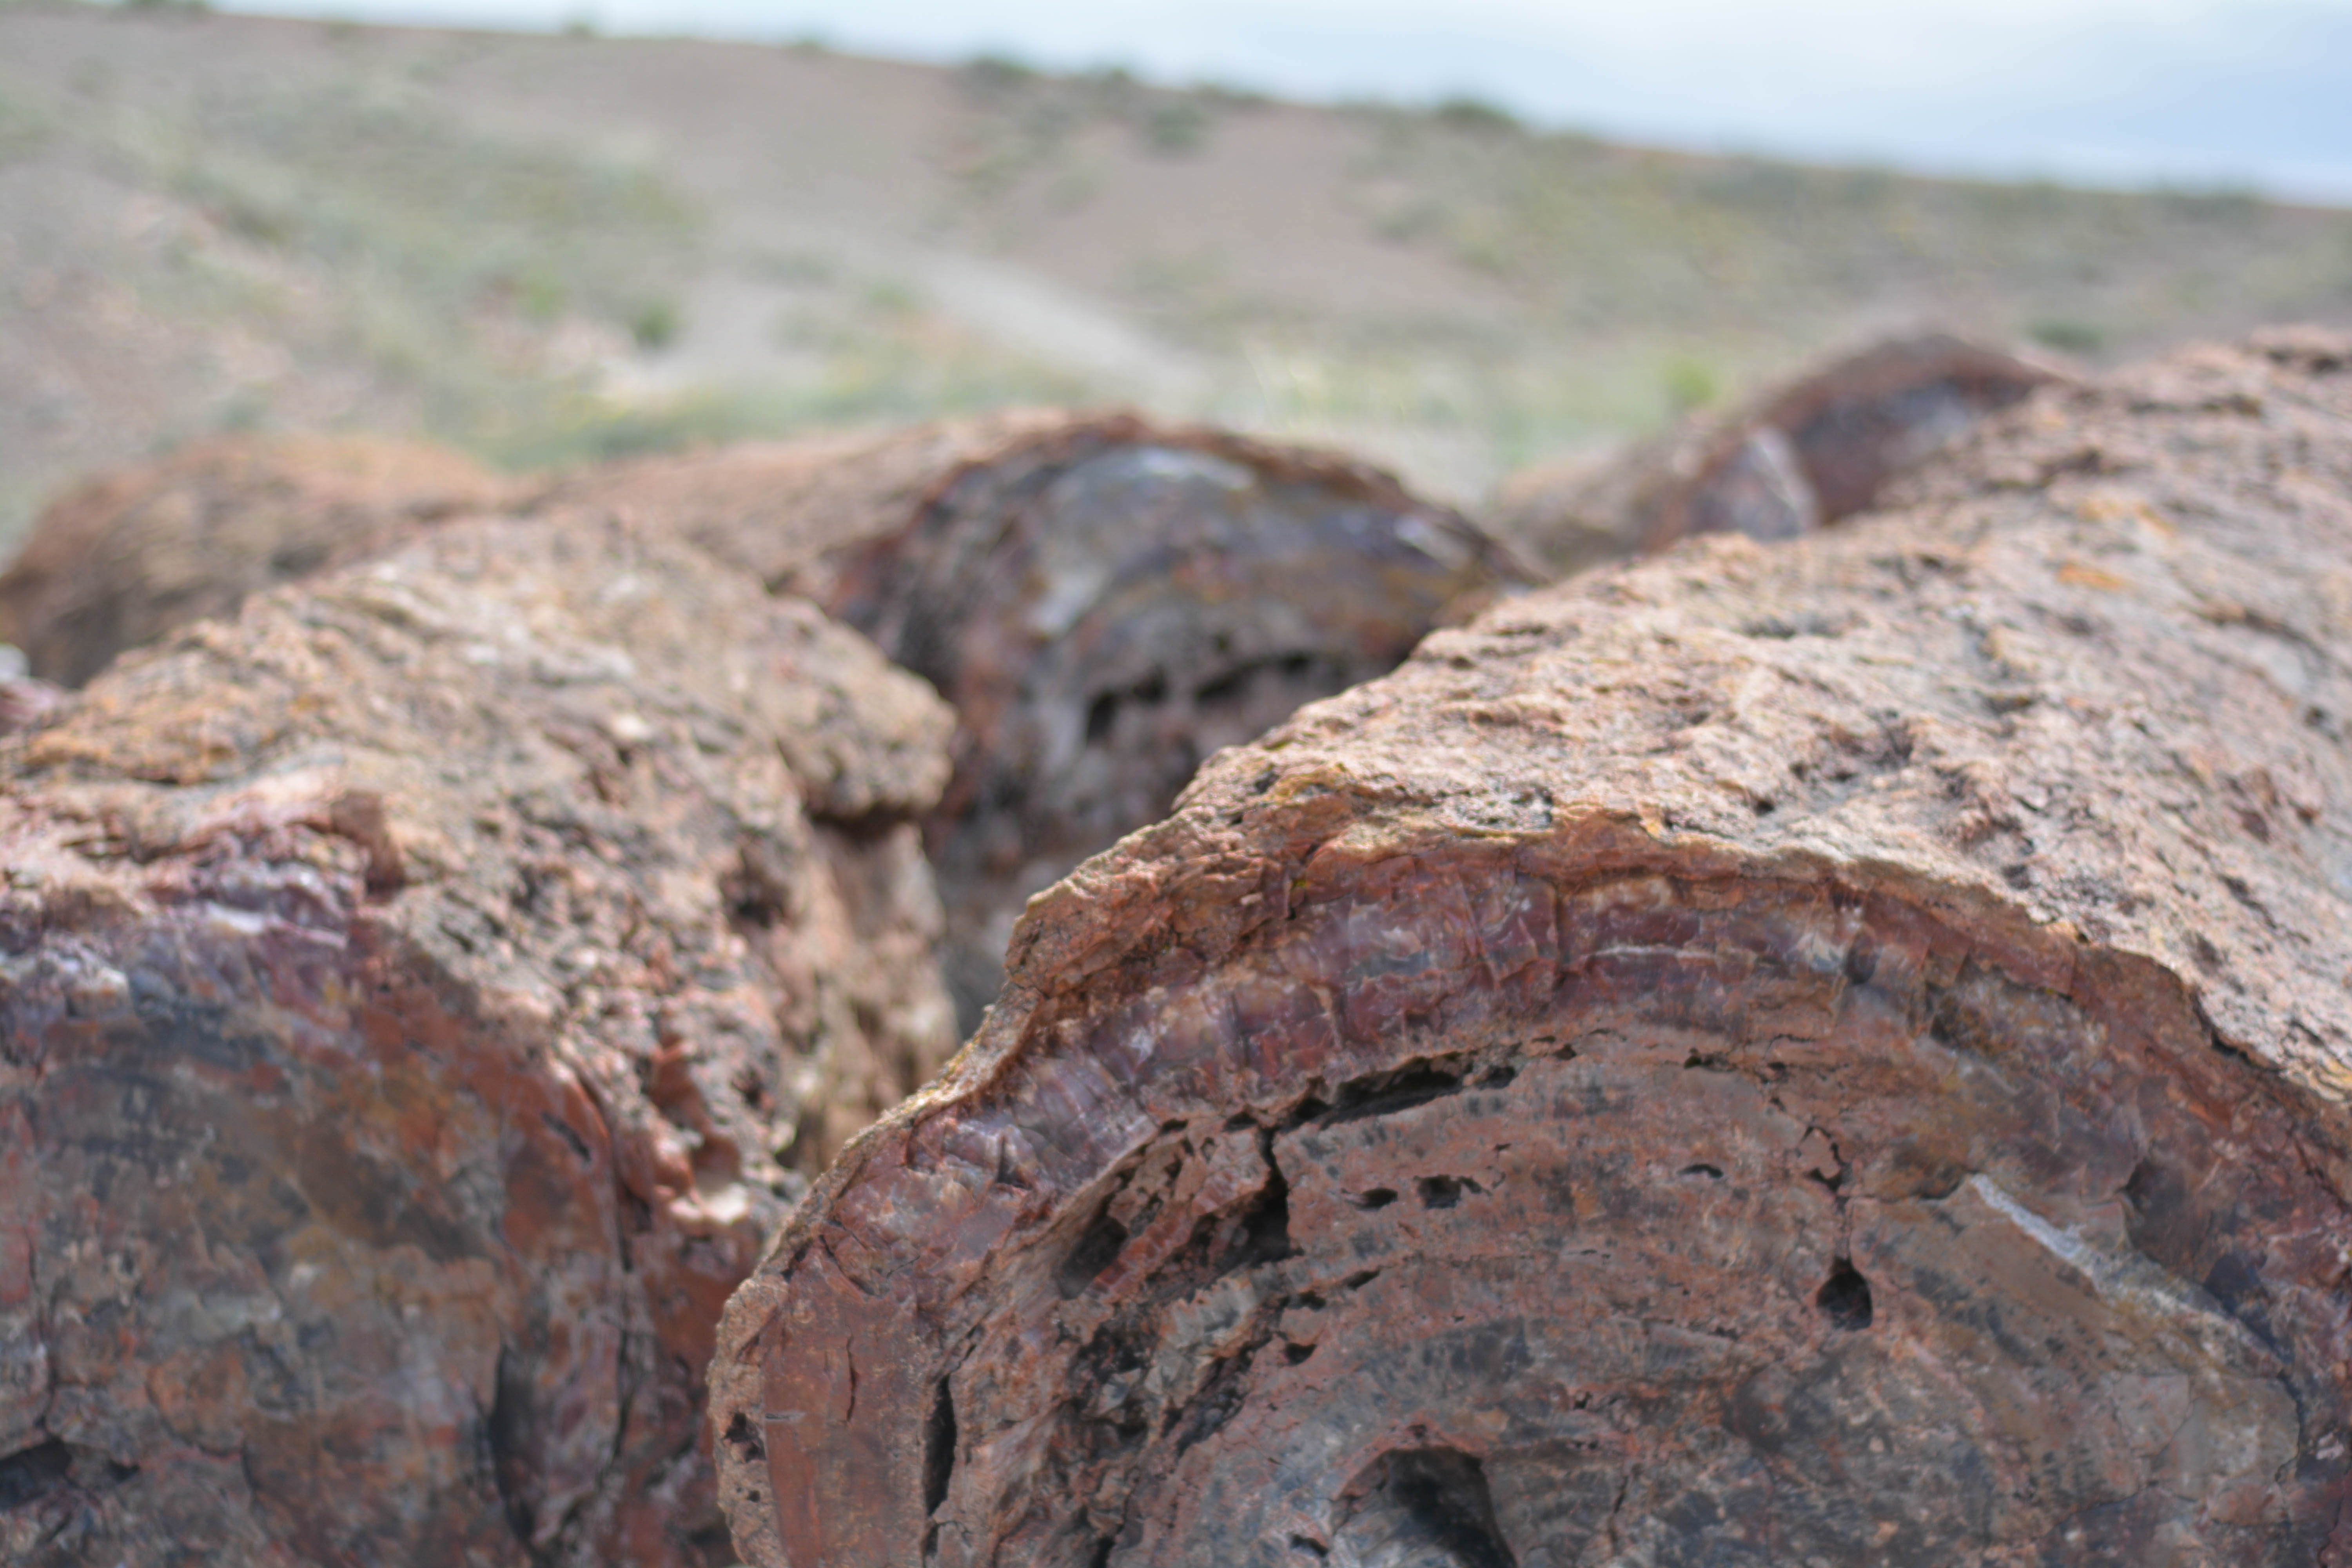
rock, wood, trunk, soil, material, geology, boulder, marccooper, painteddesert, petrifiedforest, route66, holbrook, arizonalandscape